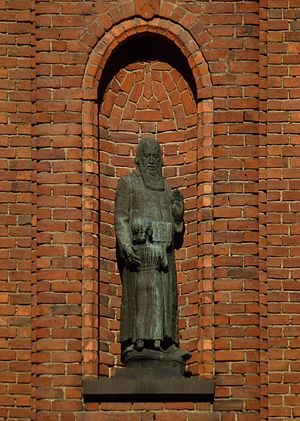
Johannes Rudbeckius
Johannes Rudbeckius ved Ansgar Almquist.
Johannes Rudbeckius var en svensk teolog og biskop.